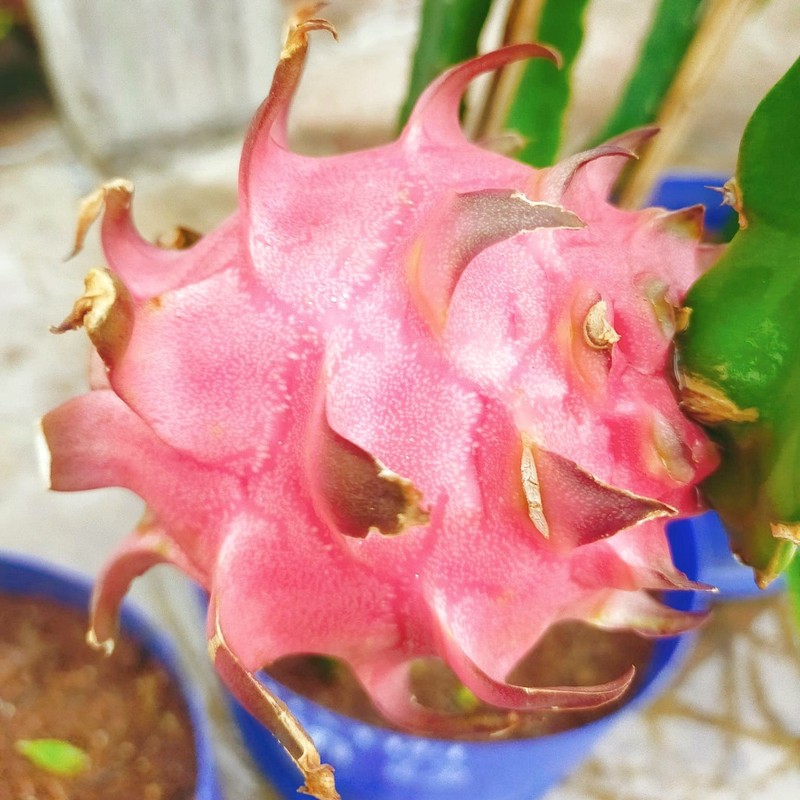
Label: Fresh Dragon Fruit